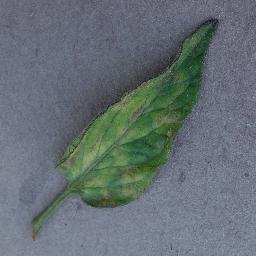
Label: Tomato___Leaf_Mold